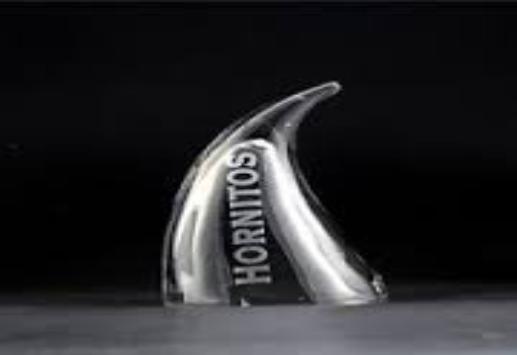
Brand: Hornitos
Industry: Food